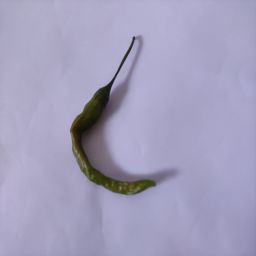
Crop: Chile Pepper
Quality: Old